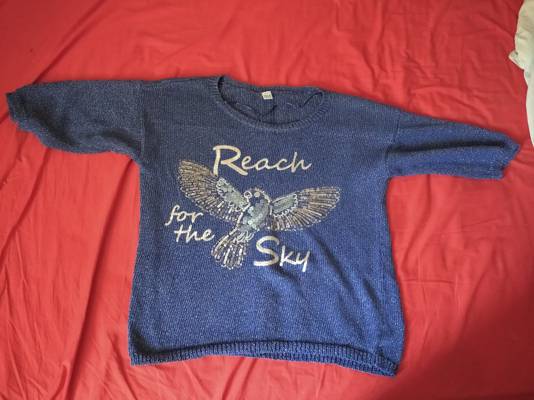
Waste category: clothes